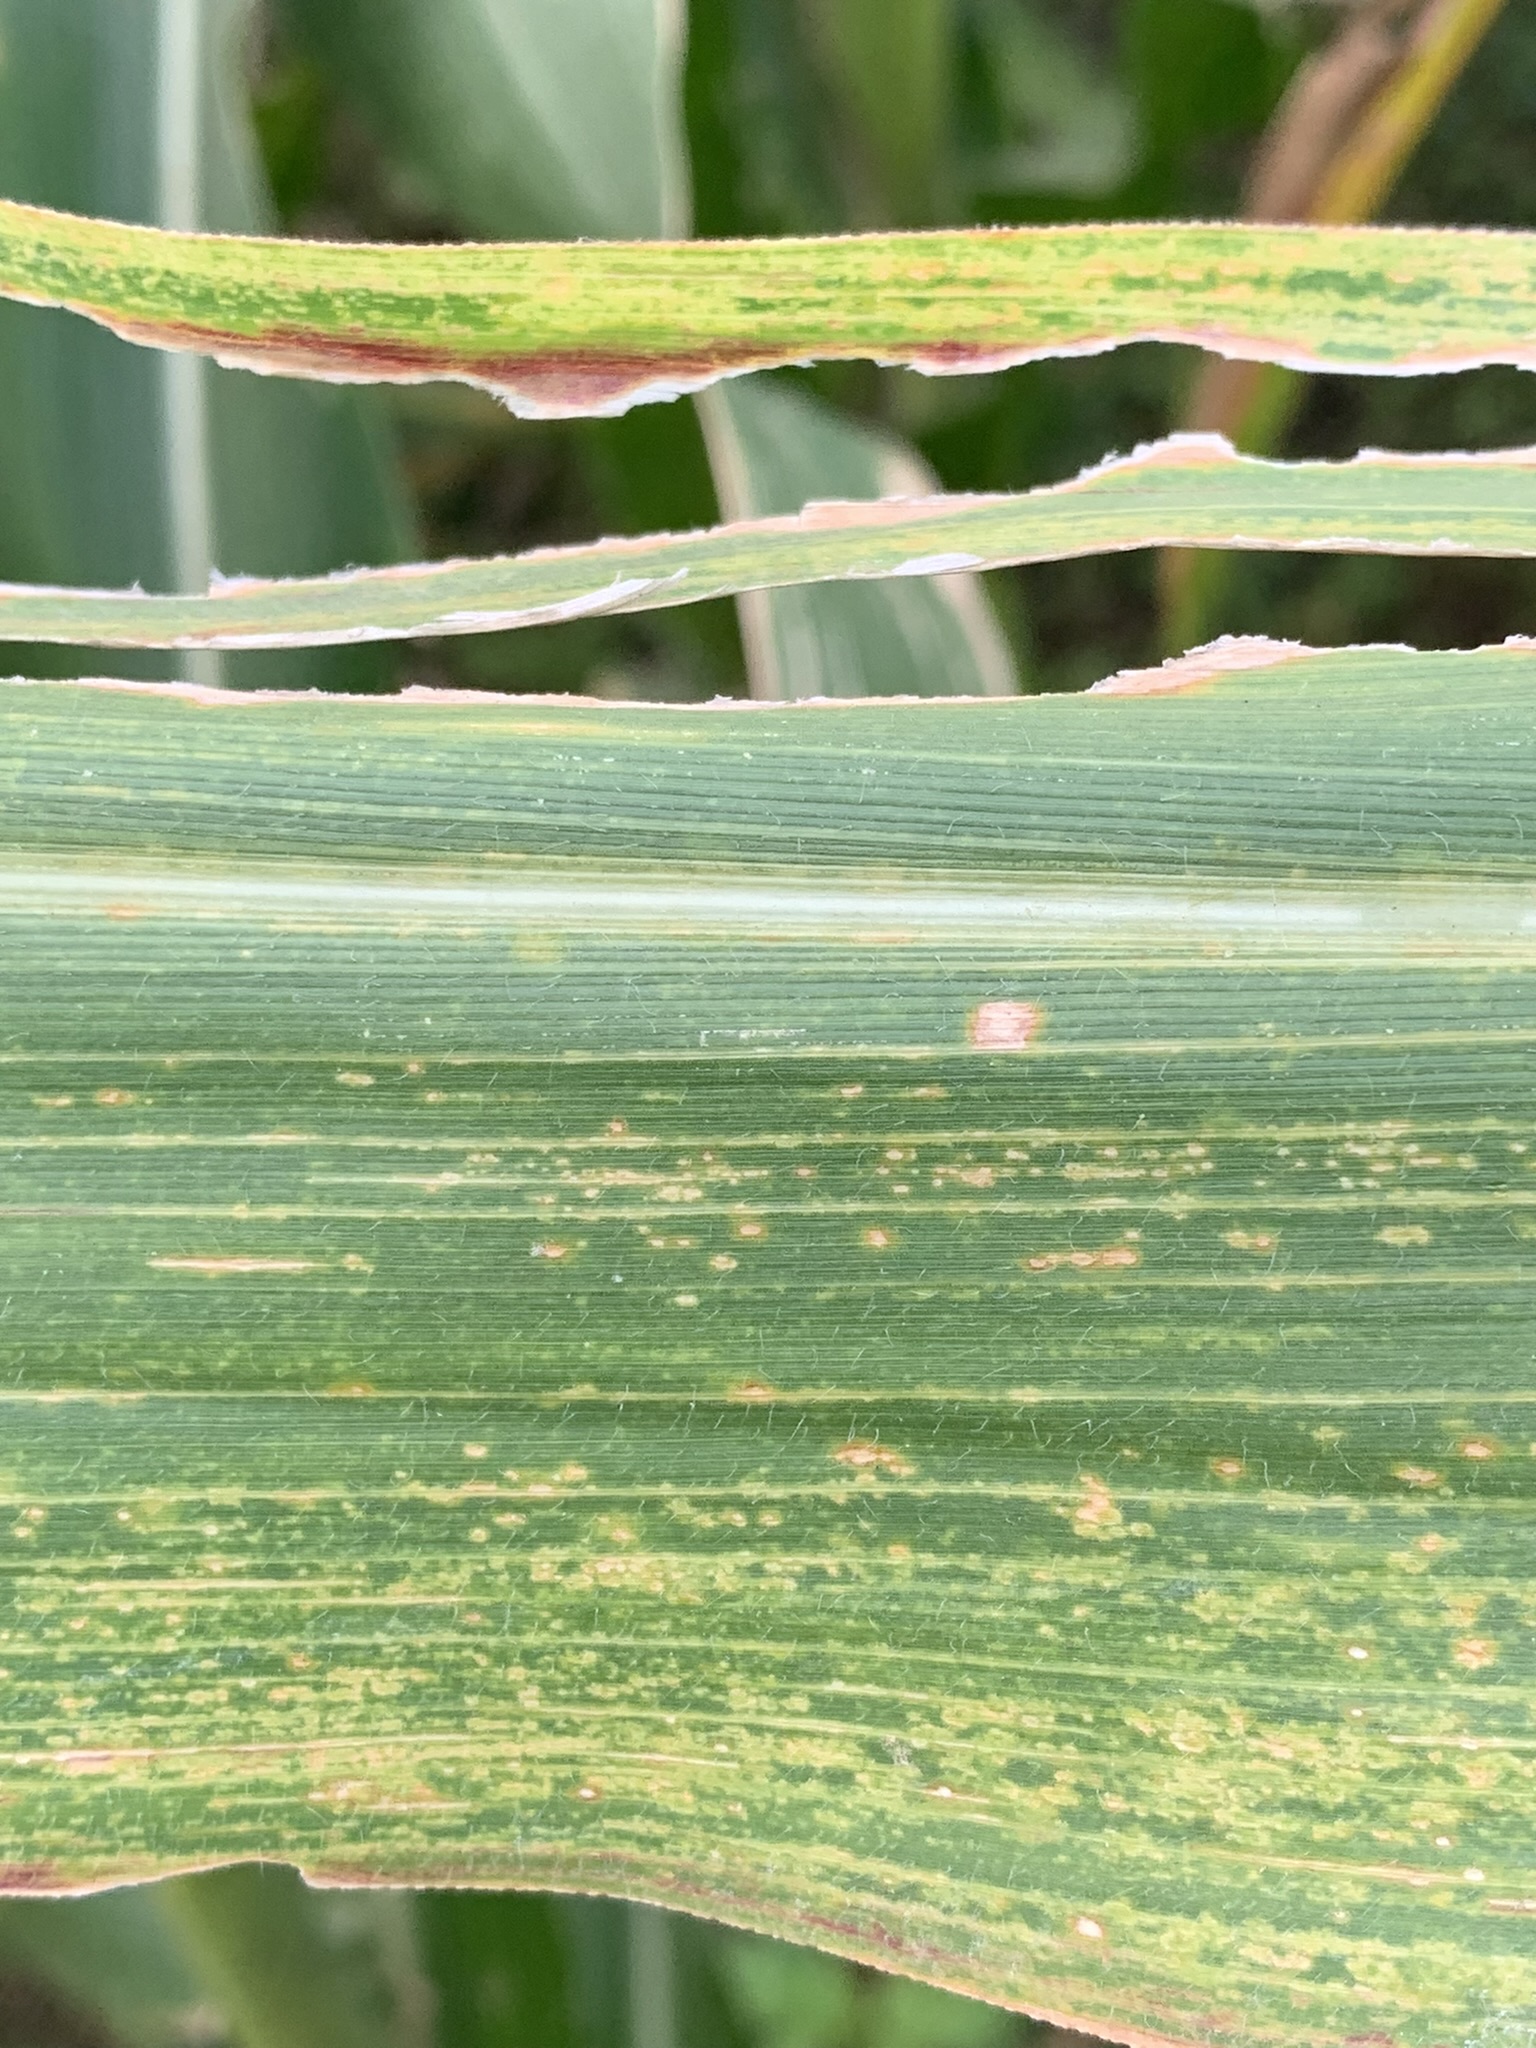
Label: MSV